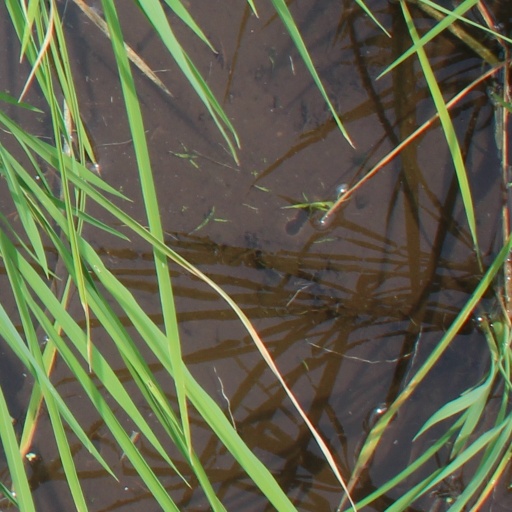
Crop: rice